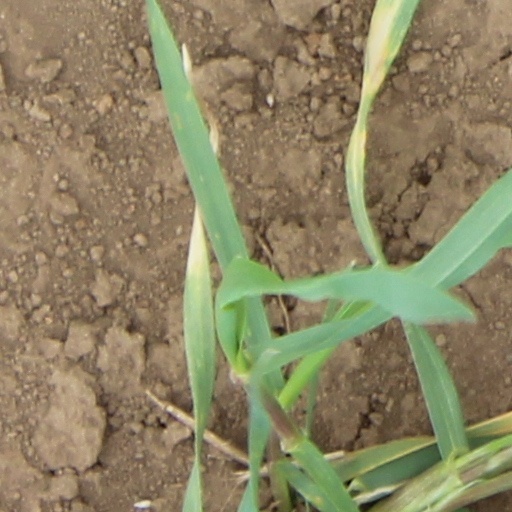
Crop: wheat